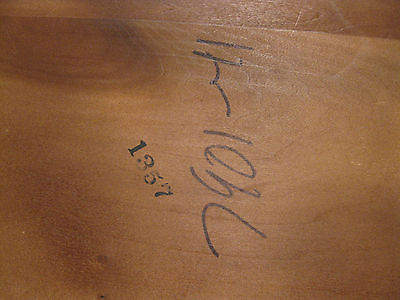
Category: chair